Beowulf: The Monsters and the Critics

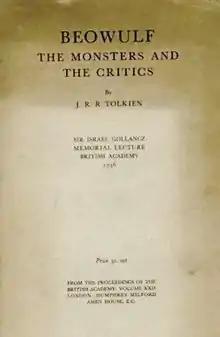
Title page of "Beowulf": The Monsters and the Critics, 1936

""Beowulf": The Monsters and the Critics" was a 1936 lecture given by J. R. R. Tolkien on literary criticism on the Old English heroic epic poem "Beowulf". It was first published as a paper in the "Proceedings of the British Academy", and has since been reprinted in many collections.